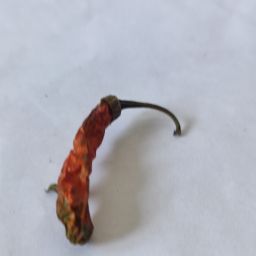
Crop: Chile Pepper
Quality: Dried